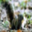
Label: squirrel